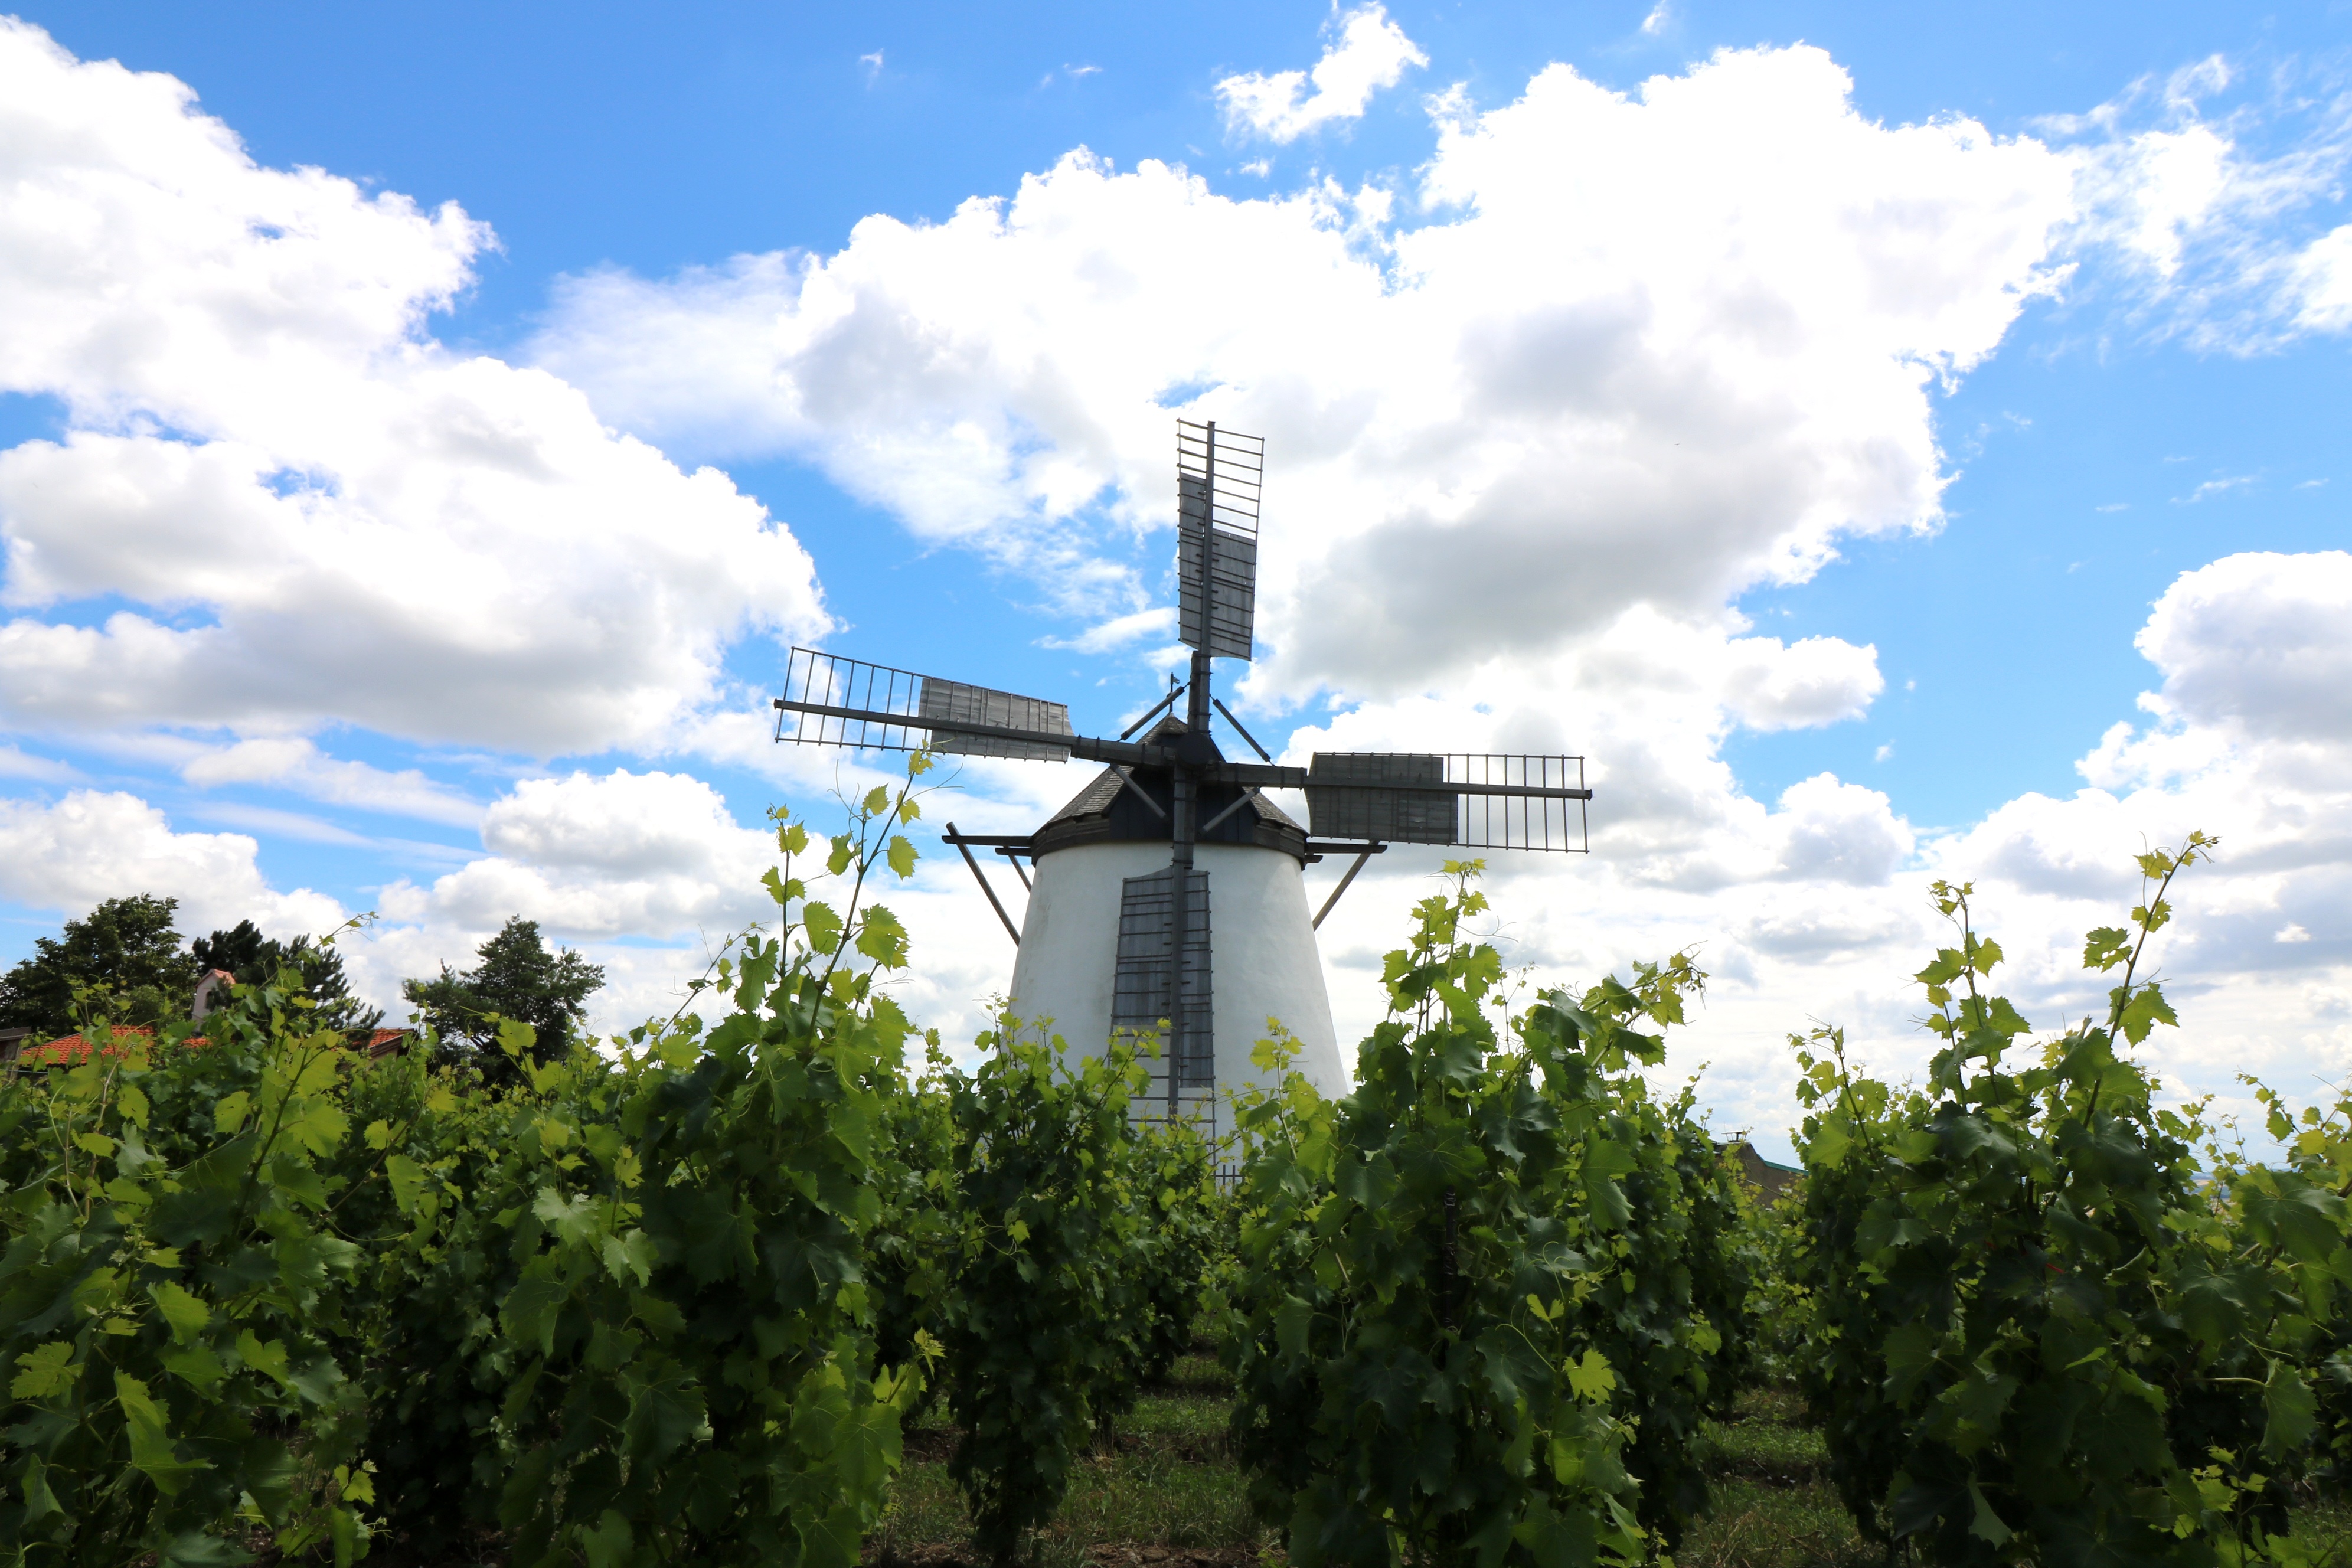
landscape, nature, wing, cloud, sky, wine, field, windmill, wind, building, summer, machine, blue, energy, blue sky, grapevine, clouds, mill, turn, mood, rural area, don quixote, flour mill, mill museum, don quijote, retz